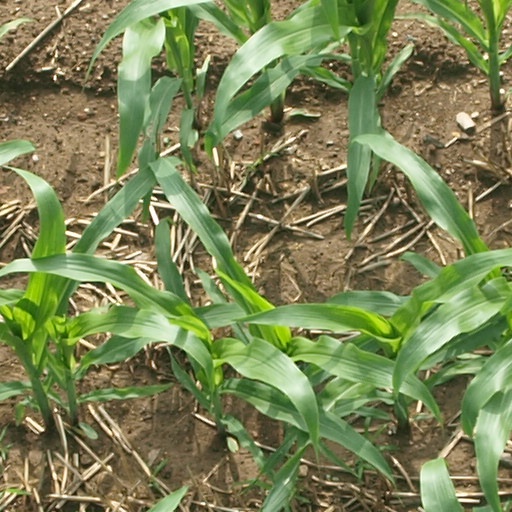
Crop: maize; corn